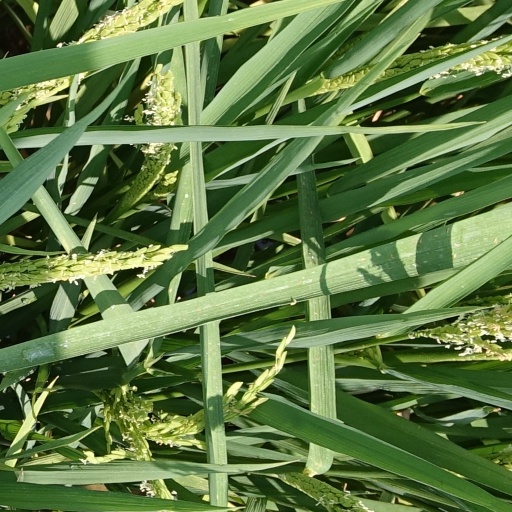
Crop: rice